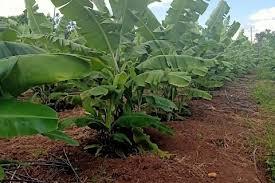
Bustani ya mimea au miche ya mimea ya ndizi iliyopandwa kwa mapangilio mzuri ardhini. Mimea hii inaonekana kuwa na afya nzuri na imepandwa kwa njia inayorahisisha ukuaji wake.